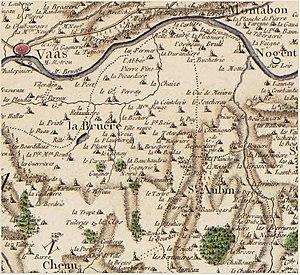
Carte de Cassini de LA BRUERE SUR LOIR (Sarthe, France)
La Bruère-sur-Loir est une commune française, située dans le département de la Sarthe en région Pays de la Loire, peuplée de 244 habitants.